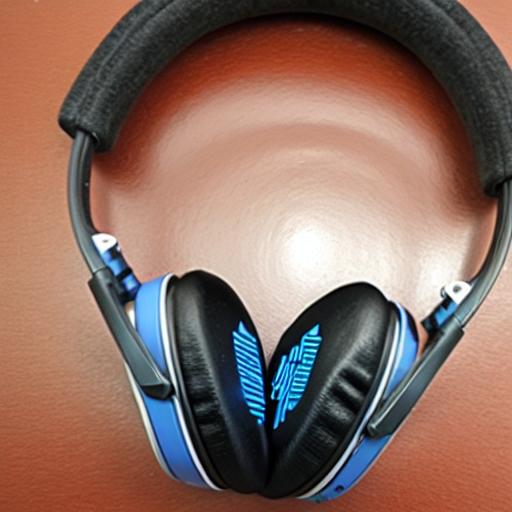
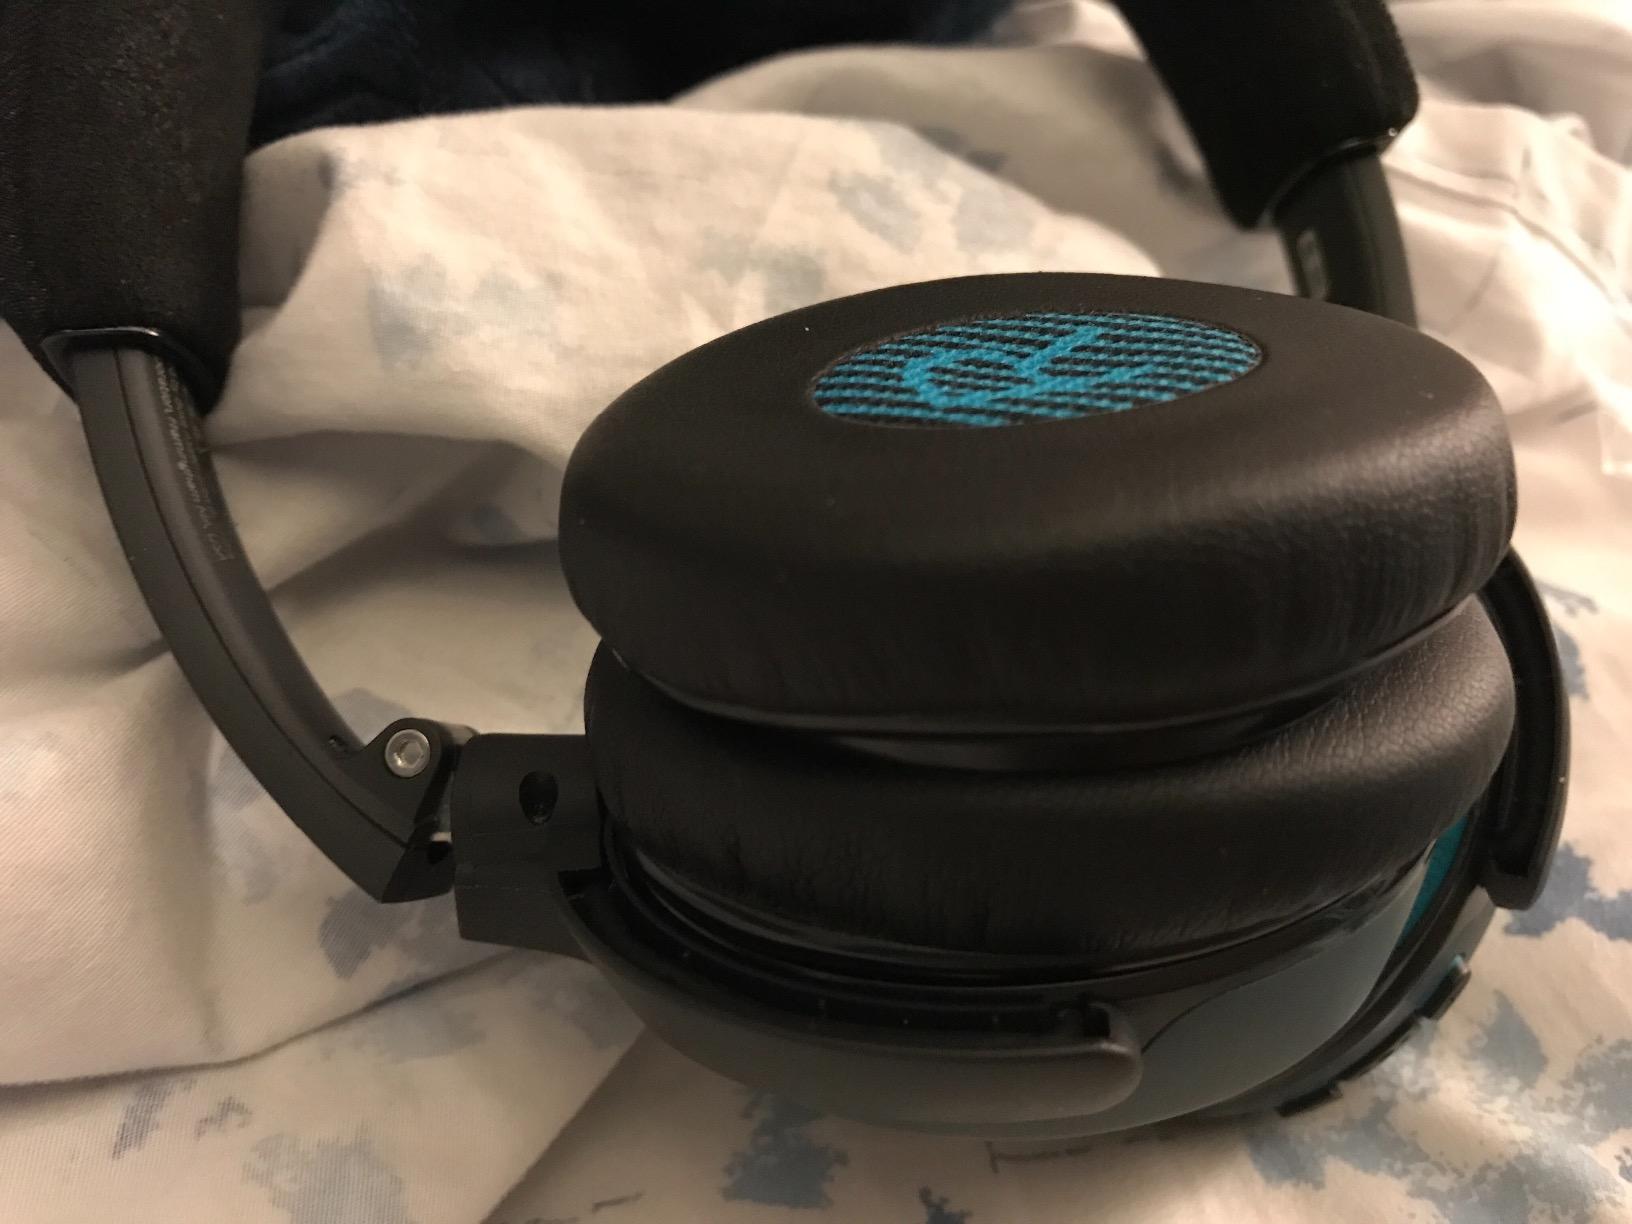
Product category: headphones
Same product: no